Medieval stained glass in Sweden

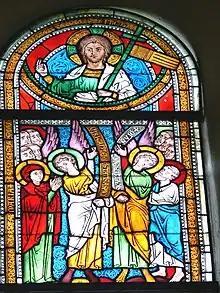
Dalhem Church: one of the oldest stained glass windows in Sweden, showing Byzantine influences mixed with Western attributes

Although stemming from a relatively short period of time, and despite the fact that a reduced number of window panes remain, certain stylistic characteristics and trends can be identified among the stained glass from Sweden. Particular attention has been paid to the churches on Gotland, since the by far largest amount of medieval stained glass comes from there. It has been assumed that the windows in these countryside churches were made by workshops operating in Visby. However, with the exception of Visby Cathedral, all the medieval churches of Visby are today in ruins, so there are no windows in Visby to compare the surviving windows with.